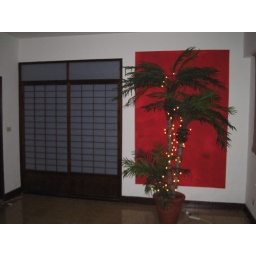
My old apartment in Ximending. I love green plants on red background.